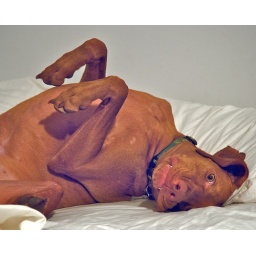
the boy lounging in bed and not minding one bit my hovering with the camera